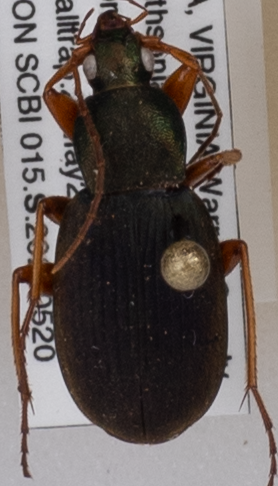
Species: Chlaenius aestivus
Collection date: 2021-05-20
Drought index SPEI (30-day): -1.01
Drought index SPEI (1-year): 0.17
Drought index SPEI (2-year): -0.24